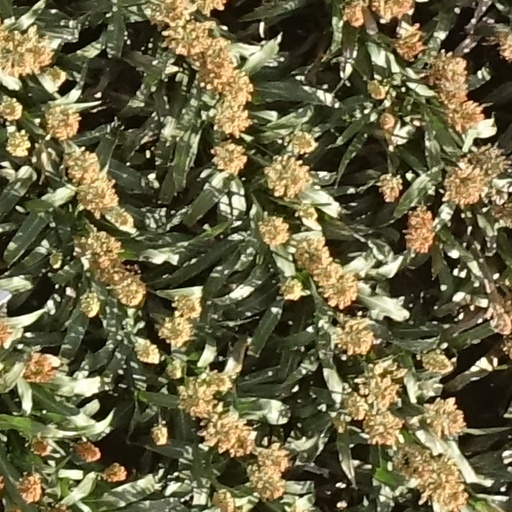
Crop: sorghum